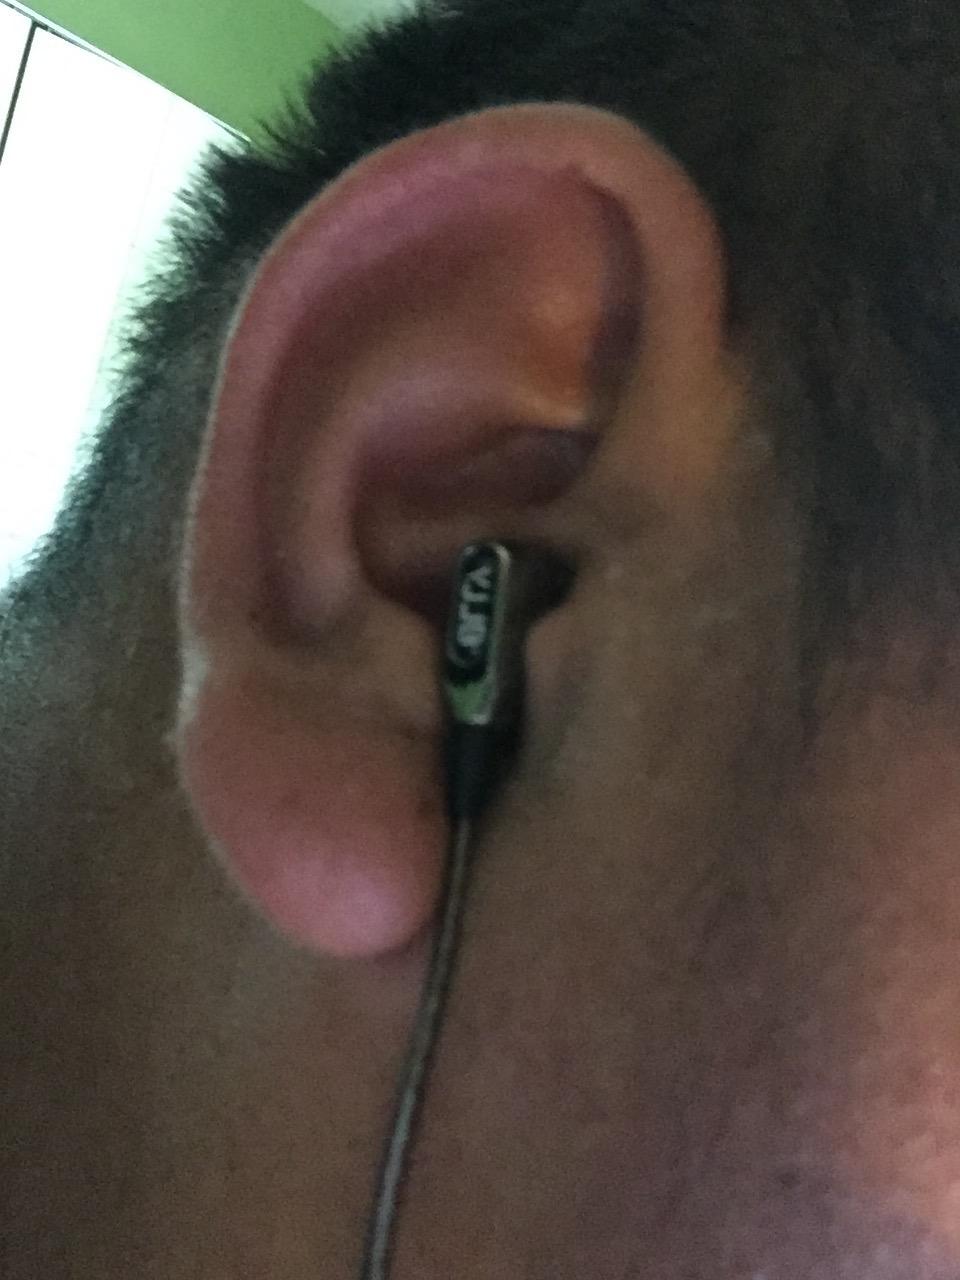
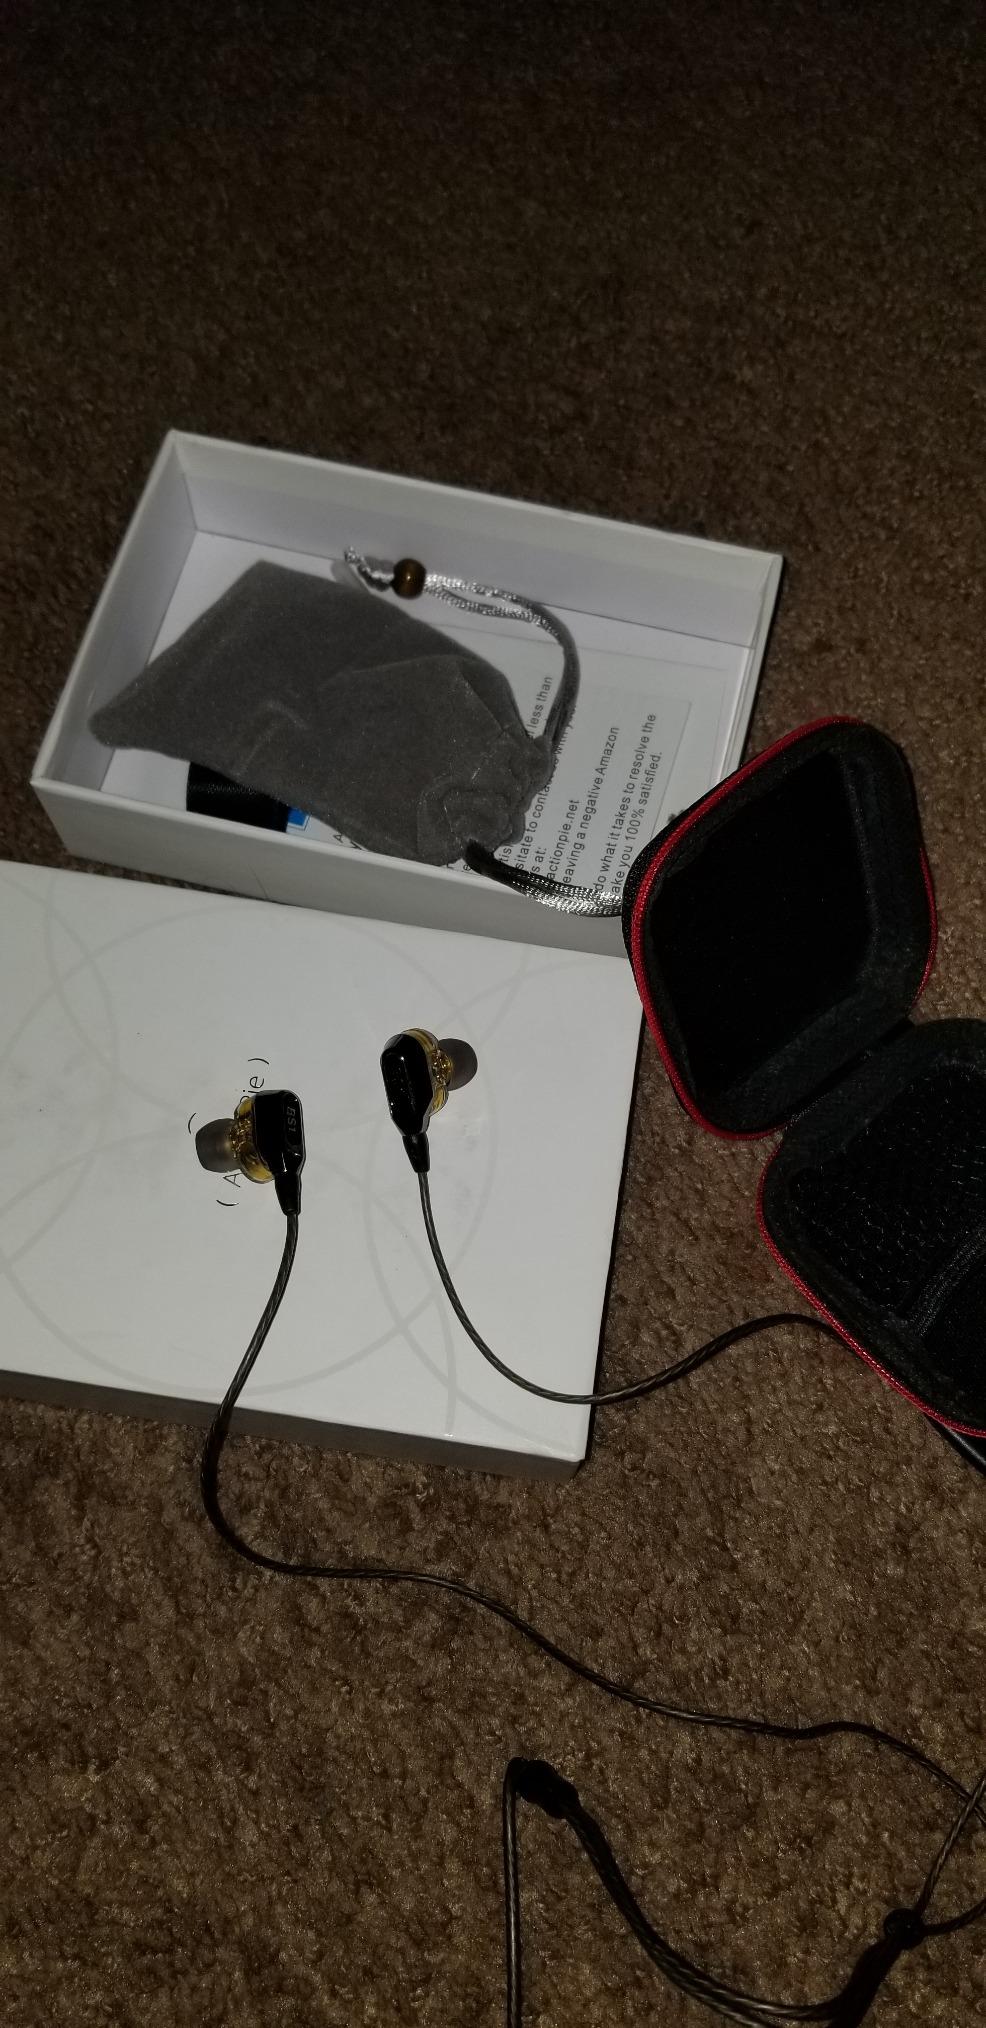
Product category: headphones
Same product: yes